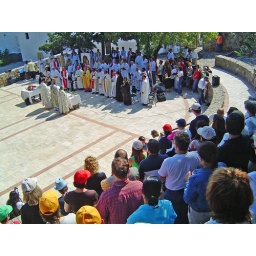
At that day, a cloud up in the sky formed the shape of a dove and then disappeared like smoke